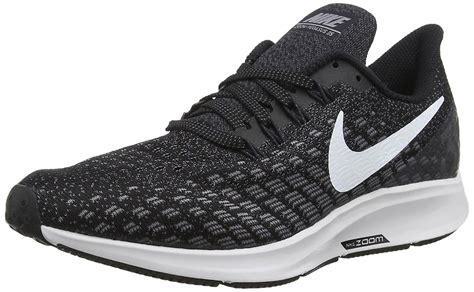
Brand: Nike
Model: Air Zoom Pegasus 35